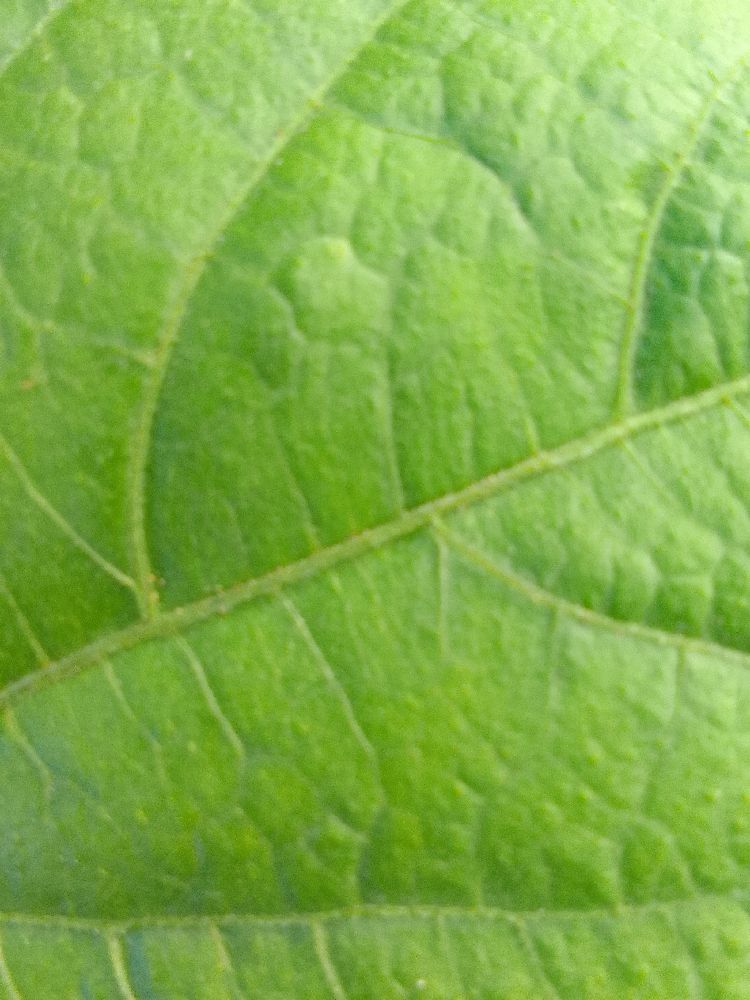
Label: healthy